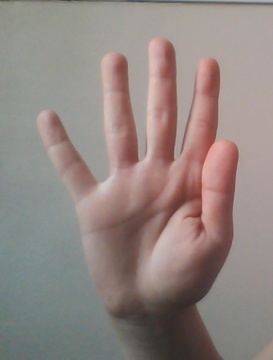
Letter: sheen